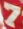
Number: 7